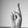
ASL letter: R